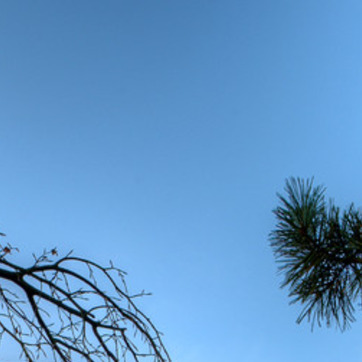
Material: sky